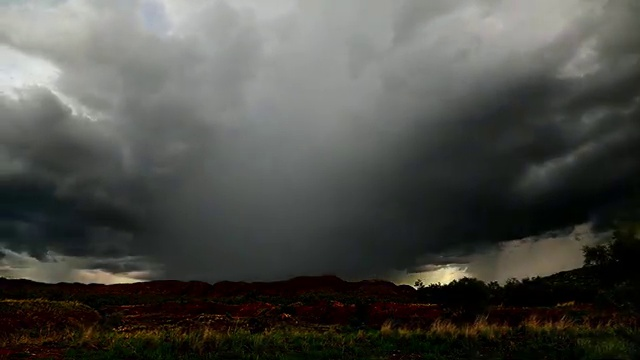
Fire: no
Smoke: no